Chi Haotian

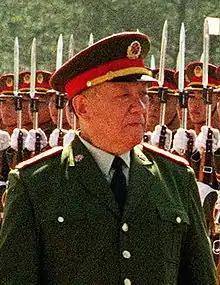
Chi in 2000

Chi Haotian (born 9 July 1929), also spelled as Chih Hao-tien, is a retired general of the Chinese People's Liberation Army. He served as Minister of National Defense from 1993 to 2003.